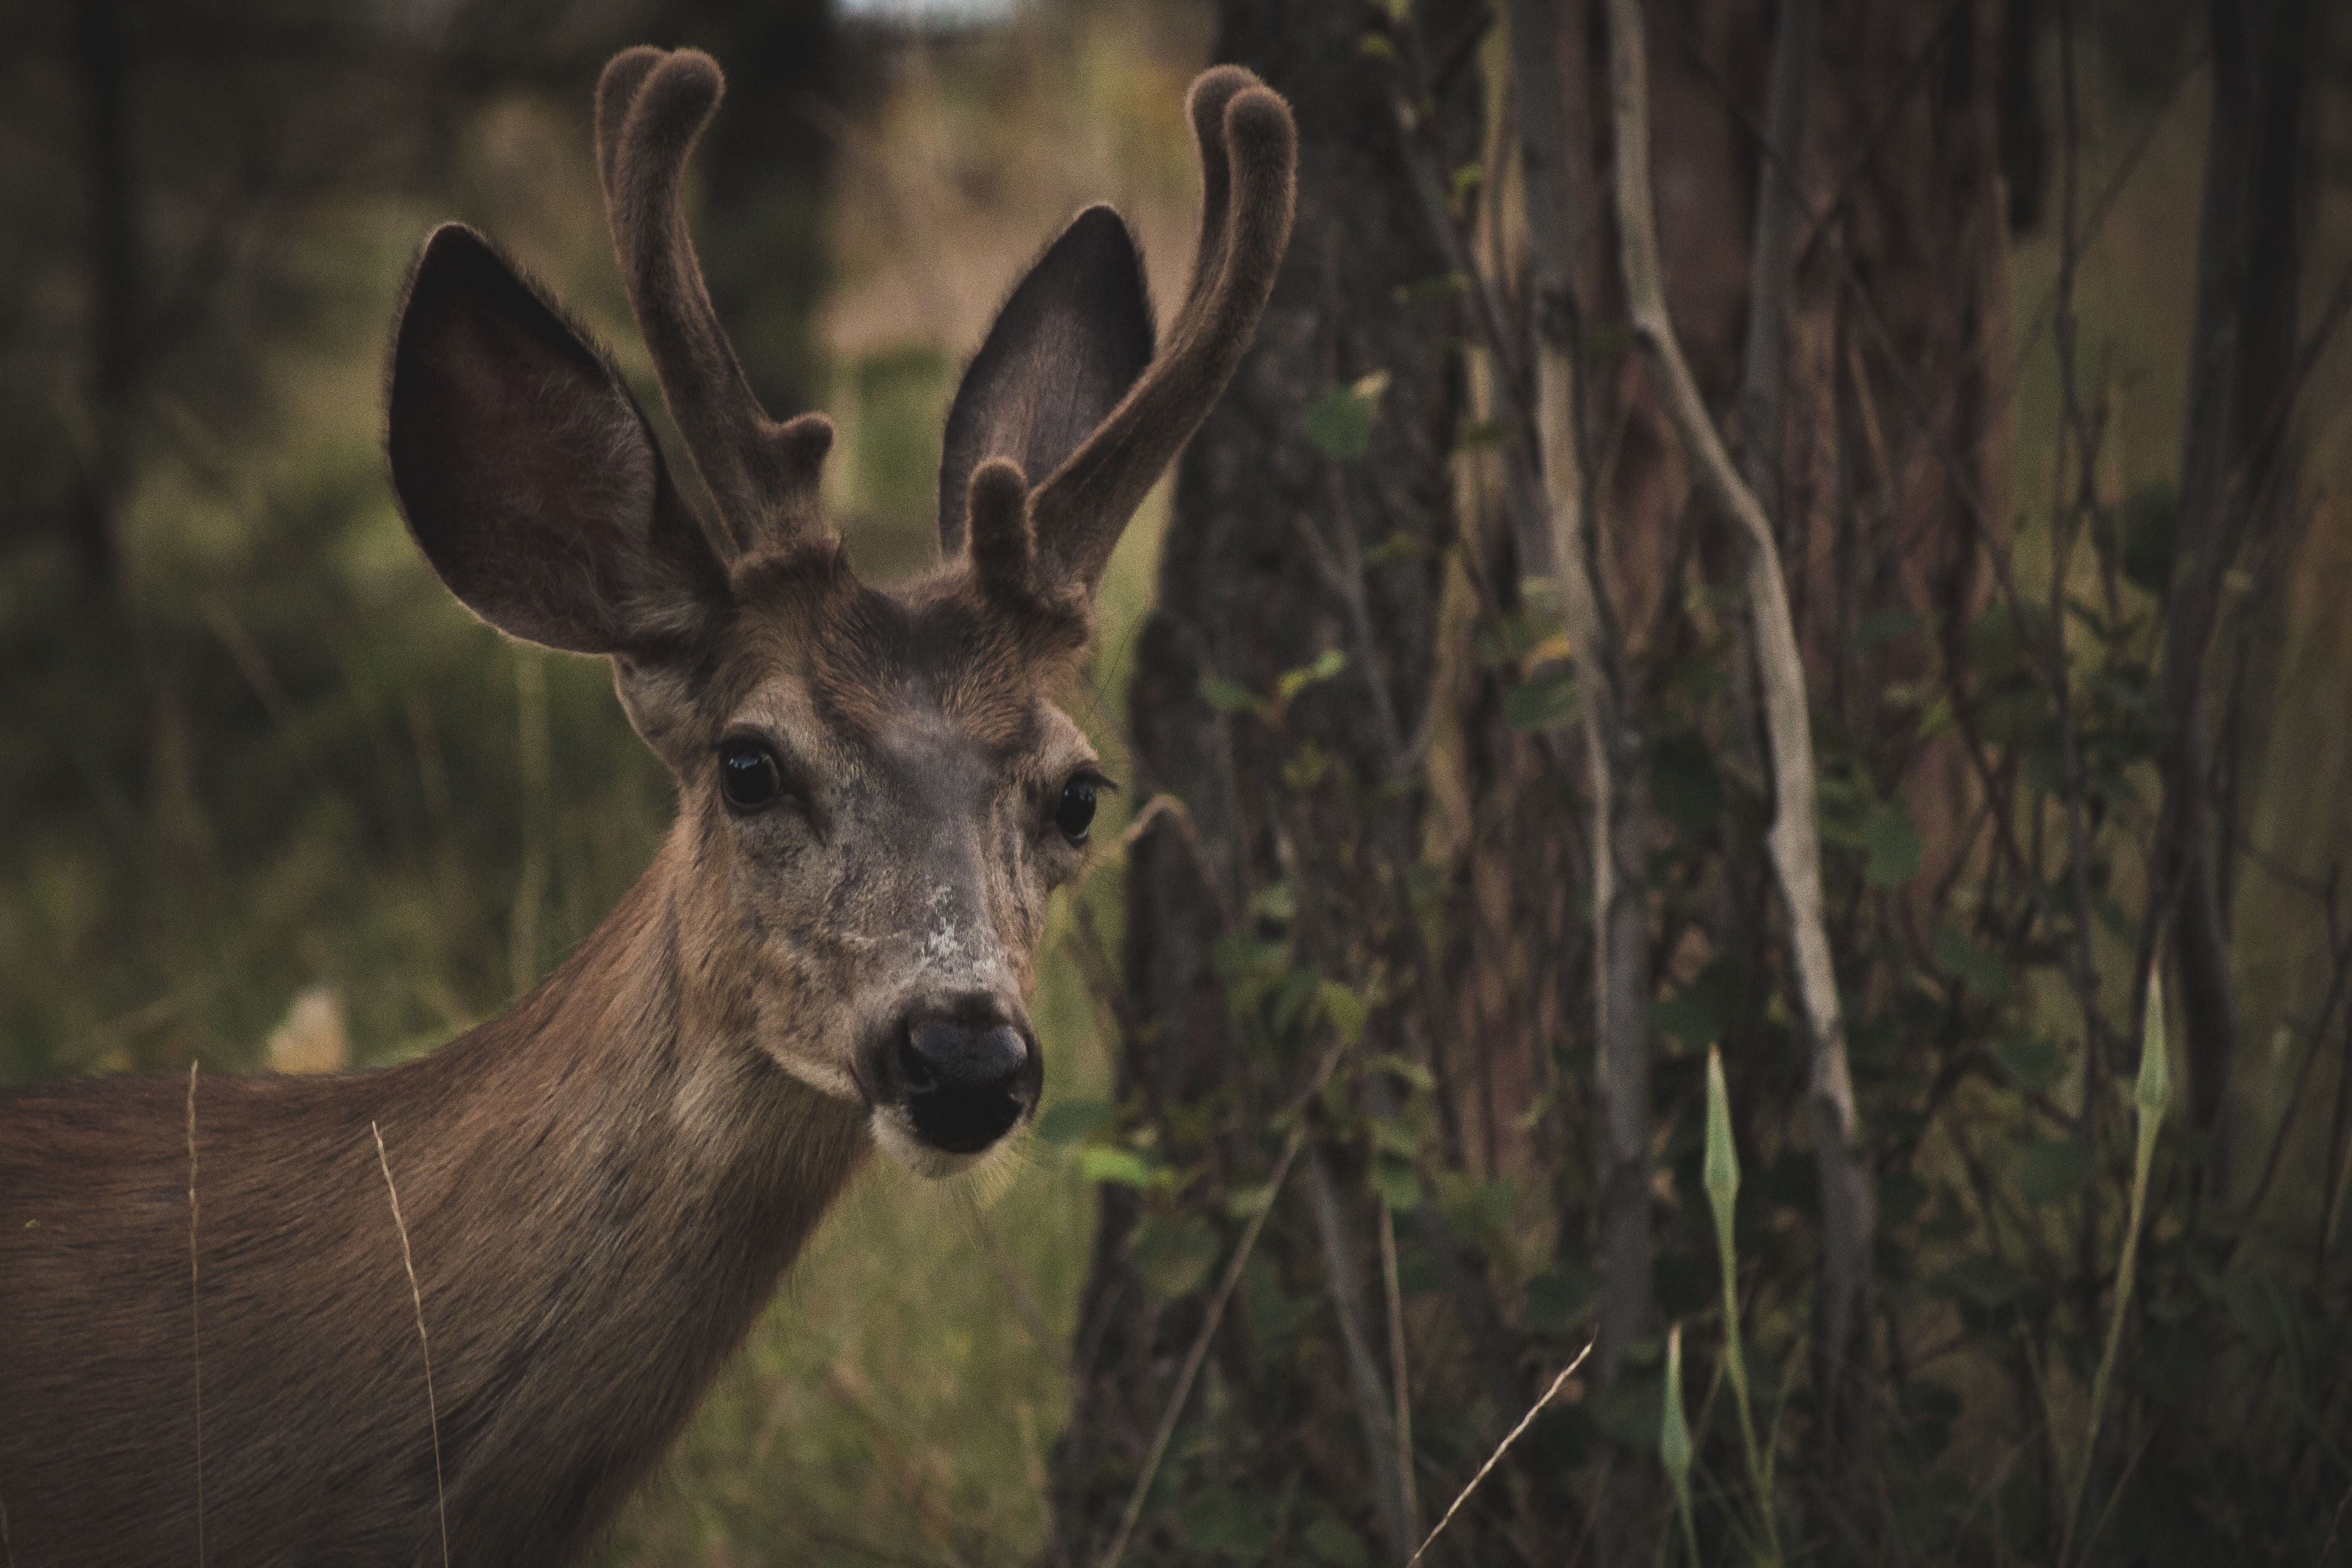
wildlife, deer, antler, horn, white tailed deer, atmospheric phenomenon, terrestrial animal, woodland, tree, roe deer, snout, forest, organism, grass, fawn, adaptation, plant, national park, musk deer, ear